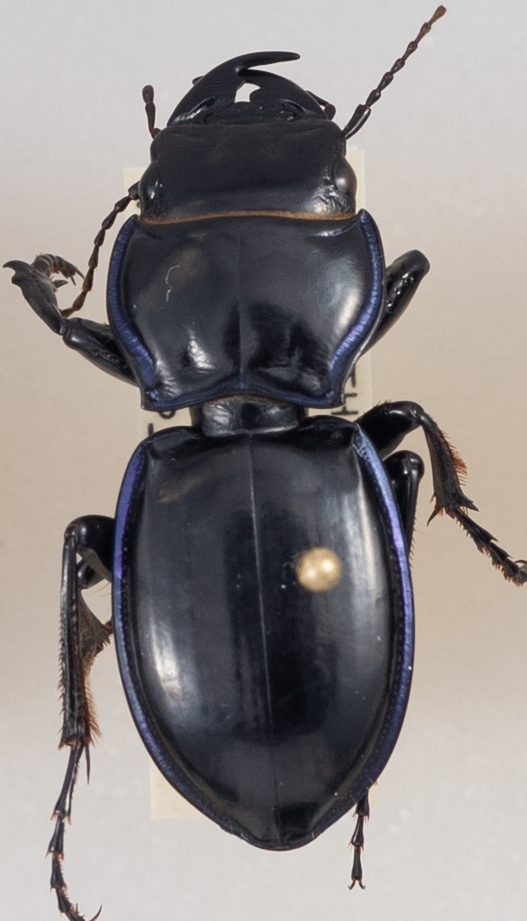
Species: Pasimachus elongatus
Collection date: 2021-08-10
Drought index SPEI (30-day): -2.09
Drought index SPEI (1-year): -2.09
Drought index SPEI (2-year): -1.546